Frank Hagney

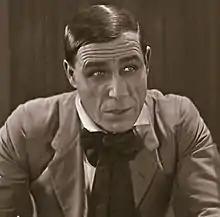
Hagney in "The General" (1926)

Frank Sidney Hagney (20 March 1884 – 25 June 1973) was an Australian actor. He is known for his work on "It's a Wonderful Life" (1946), "Ride Him, Cowboy" (1932) and "The Sea Beast" (1926).